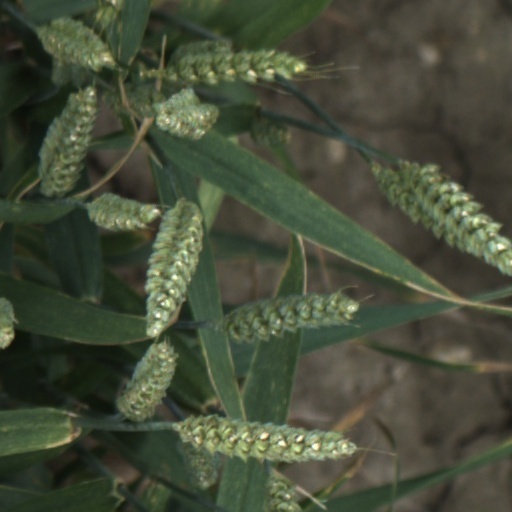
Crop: wheat